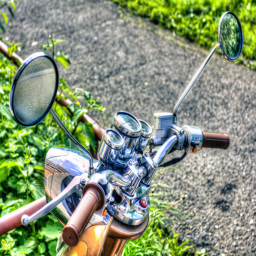
A motor bike parked on a sidewalk near a garden
A motor bike's handlebars and two review mirrors.
some plants two mirrors and silver handle bars
The handlebar and gauges of a motorized vehicle.
a drawing of the handlebars of a bike